Roscosmos

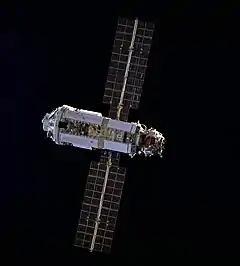
The Zarya module was the first module of the ISS, launched in 1998.

Roscosmos is one of the partners in the International Space Station program. It contributed the core space modules Zarya and Zvezda, which were both launched by Proton rockets and later were joined by NASA's Unity Module. The Rassvet module was launched aboard and is primarily used for cargo storage and as a docking port for visiting spacecraft. The Nauka module is the final planned component of the ISS, launch was postponed several times from the initially planned date in 2007, but attached to ISS in July 2021.